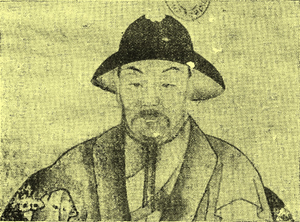
Lý Thường Kiệt était un eunuque et général vietnamien de la dynastie Lý au Viêt Nam.
La guerre entre les dynasties Lý et Song est un conflit de grande ampleur entre la dynastie Lý du Đại Việt et la dynastie Song de la Chine, qui se déroule entre 1075 et 1077. La guerre commence en 1075, lorsque l'empereur du Lý ordonne une invasion préventive du territoire de la dynastie Song, en envoyant au combat une armée de plus de 100.000 soldats. Durant cette campagne, les troupes du Đại Việt défont l'armée des Song et rasent totalement la ville de Yongzhou, après un siège de 42 jours. En réponse, en 1076, les Song envoient une armée de plus de 300 000 hommes envahir le Đại Việt. En 1077, les troupes chinoises atteignirent presque Thăng Long, la capitale du royaume, avant d'être arrêtés par le général Lý Thường Kiệt sur les rives du fleuve Nhu Nguyệt, dans la région qui correspond actuellement à la Province de Bắc Ninh. Après une longue bataille provoquant de lourdes pertes dans les deux camps, Lý Thường Kiệt propose aux Song de faire la paix, ce que Guo Kui, le commandant de l'armée chinoise, accepte avant de retirer ses troupes, mettant ainsi fin à la guerre.